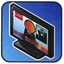
Concepts: Television
Program
Show